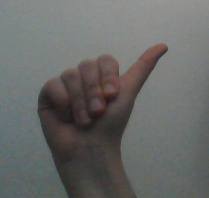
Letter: dhad